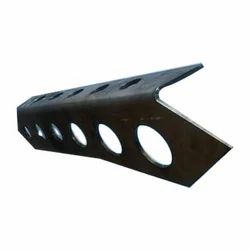
Label: Press_Parts